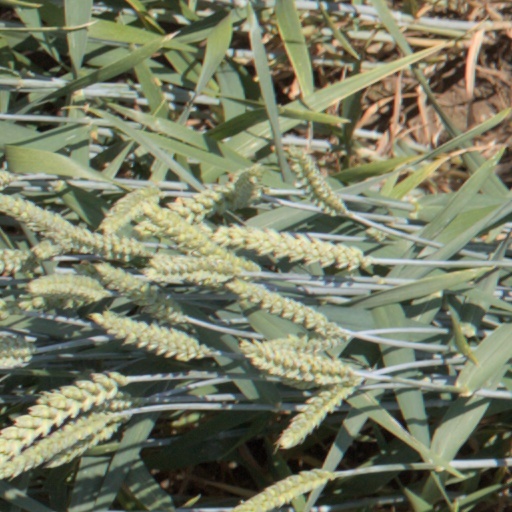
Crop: wheat